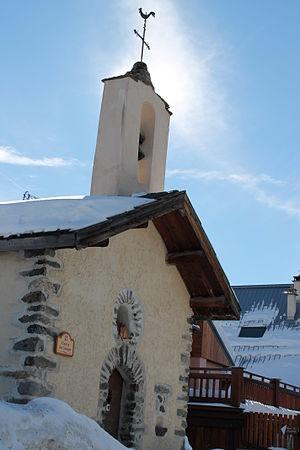
La chapelle Sainte-Marguerite Aux Granges (Valloire), construite en 1700
Les Granges sont un hameau de la commune française de Valloire, dans le département de la Savoie.
Valloire est une commune française située dans le département de la Savoie, en région Auvergne-Rhône-Alpes. Elle est la plus méridionale des communes de Savoie. Ce village d'altitude, constitué de 17 hameaux, est une station touristique alpine de sports d'hiver et d'été.